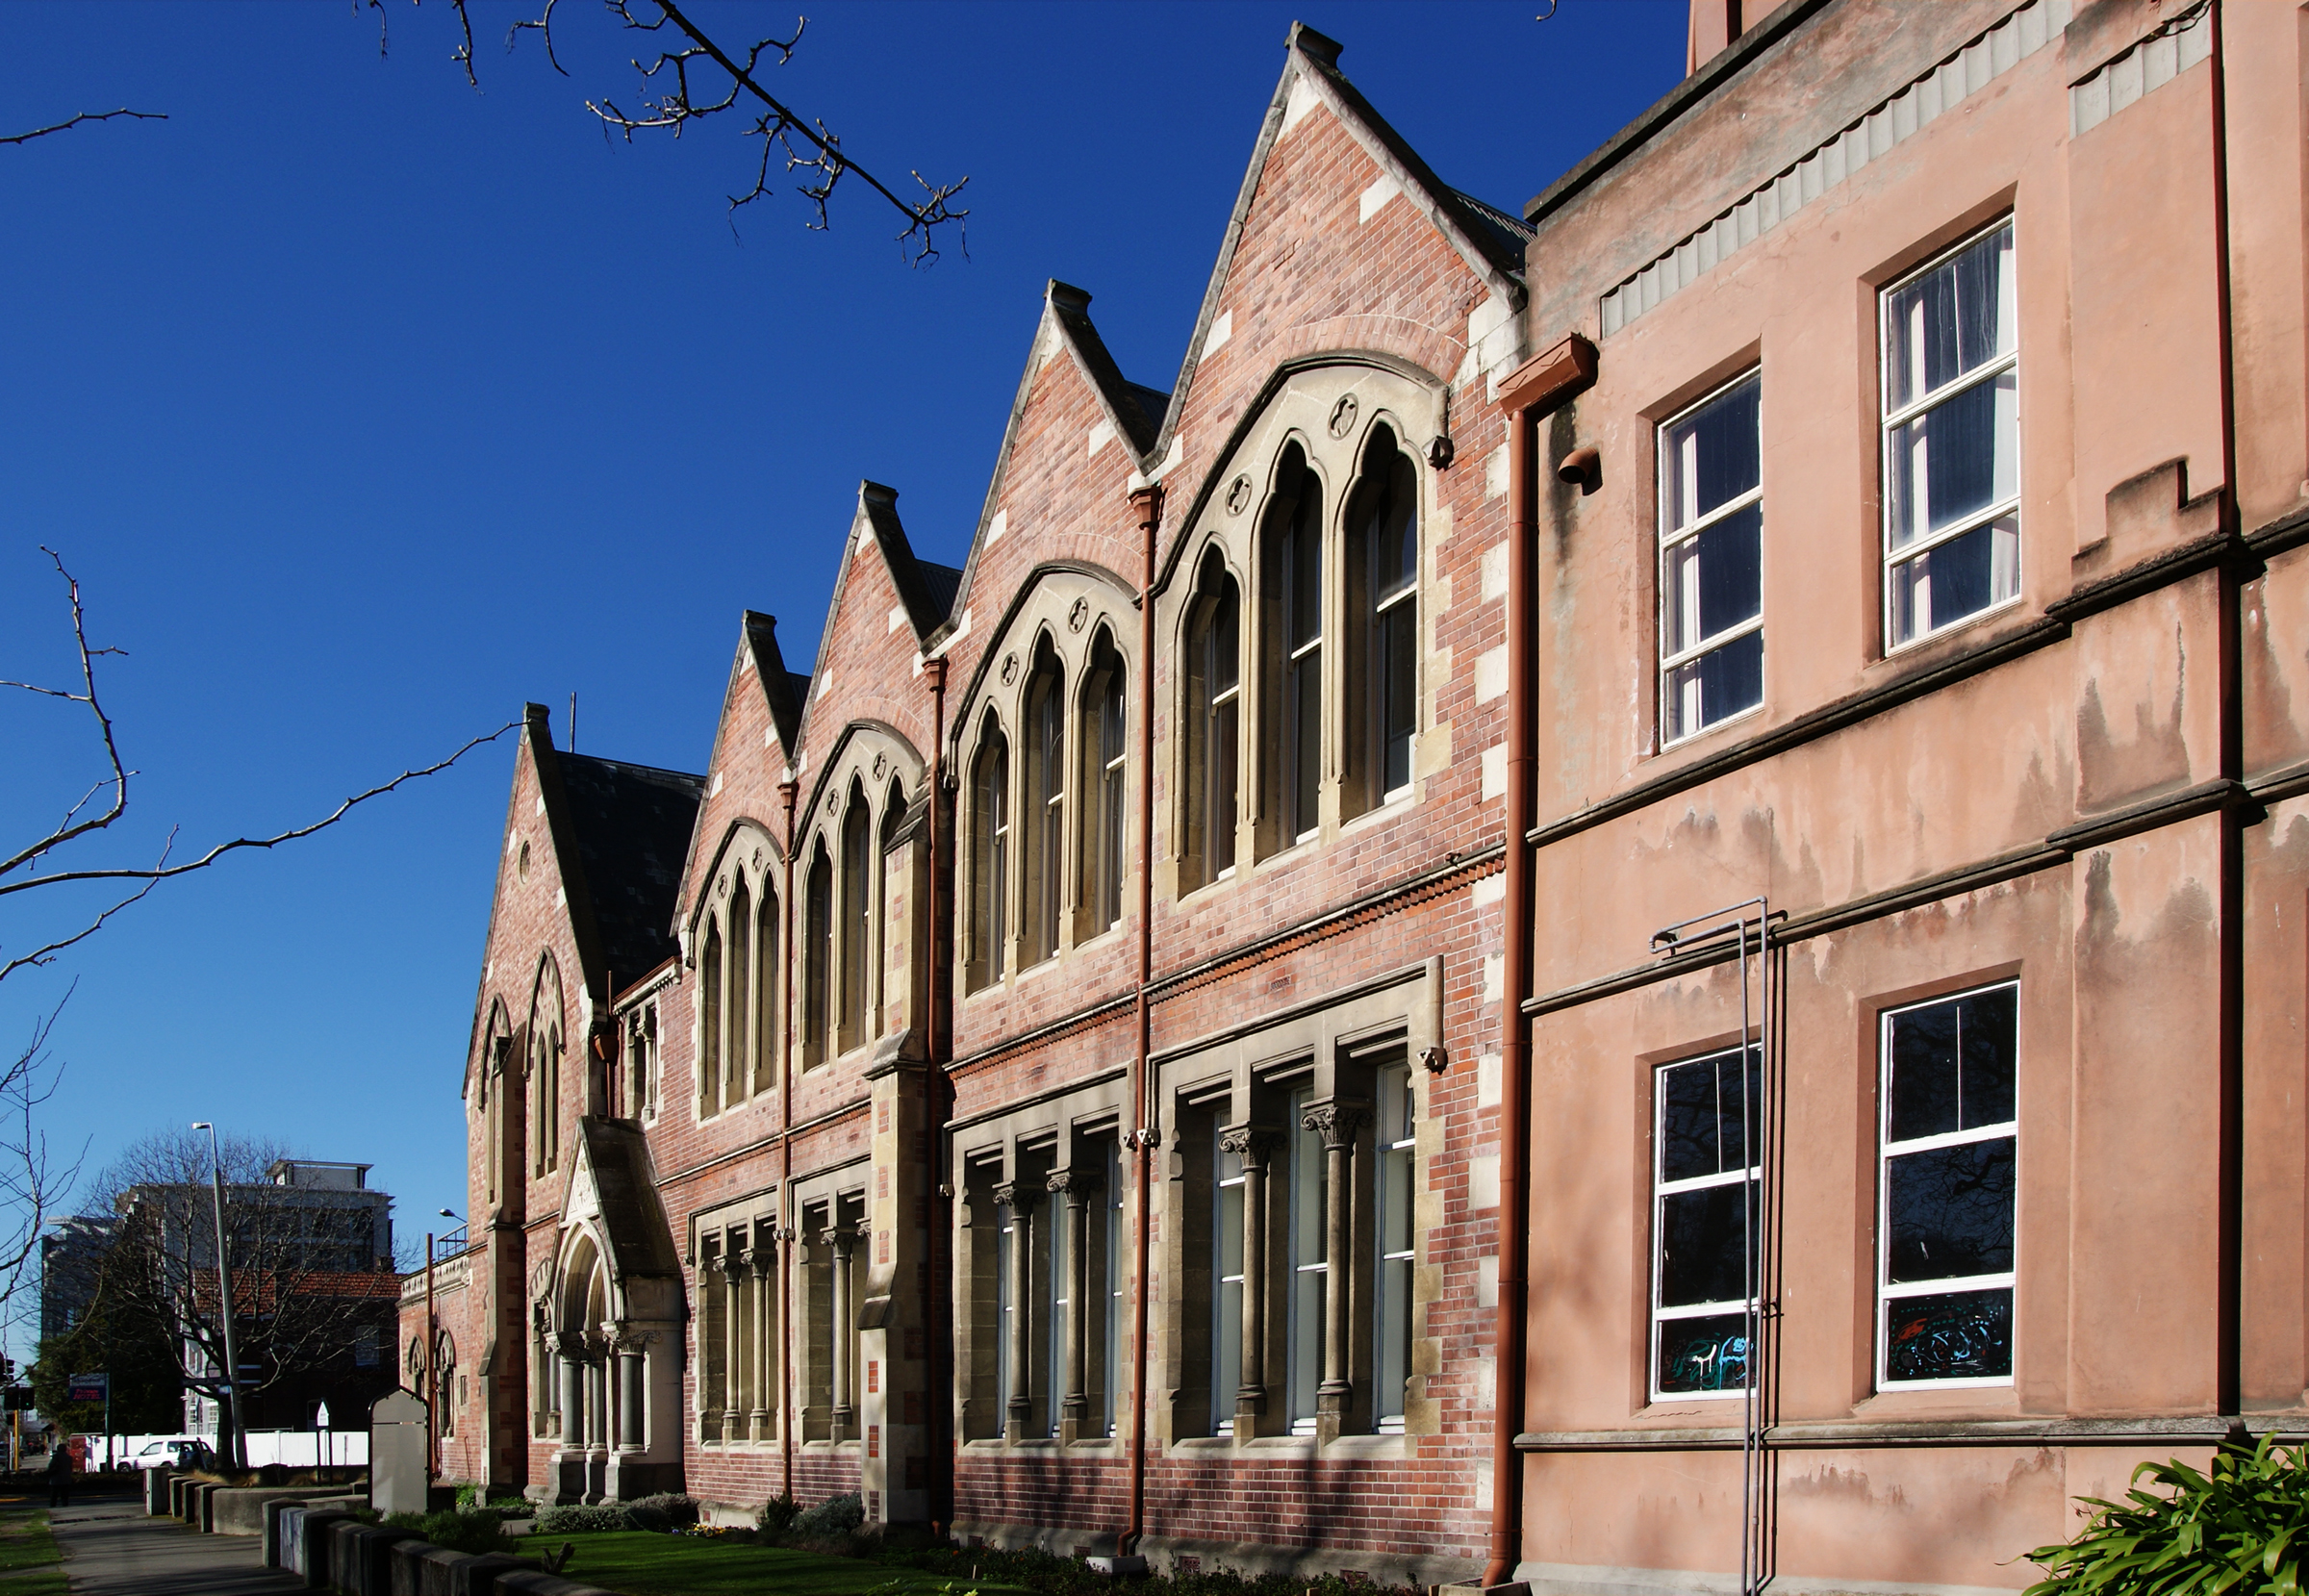
architecture, house, town, building, city, cityscape, downtown, landmark, facade, waterway, brickbuilding, estate, destruction, christchurch, demolition, christchurchearthquake, earthquakedamage, neighbourhood, residential area, human settlement